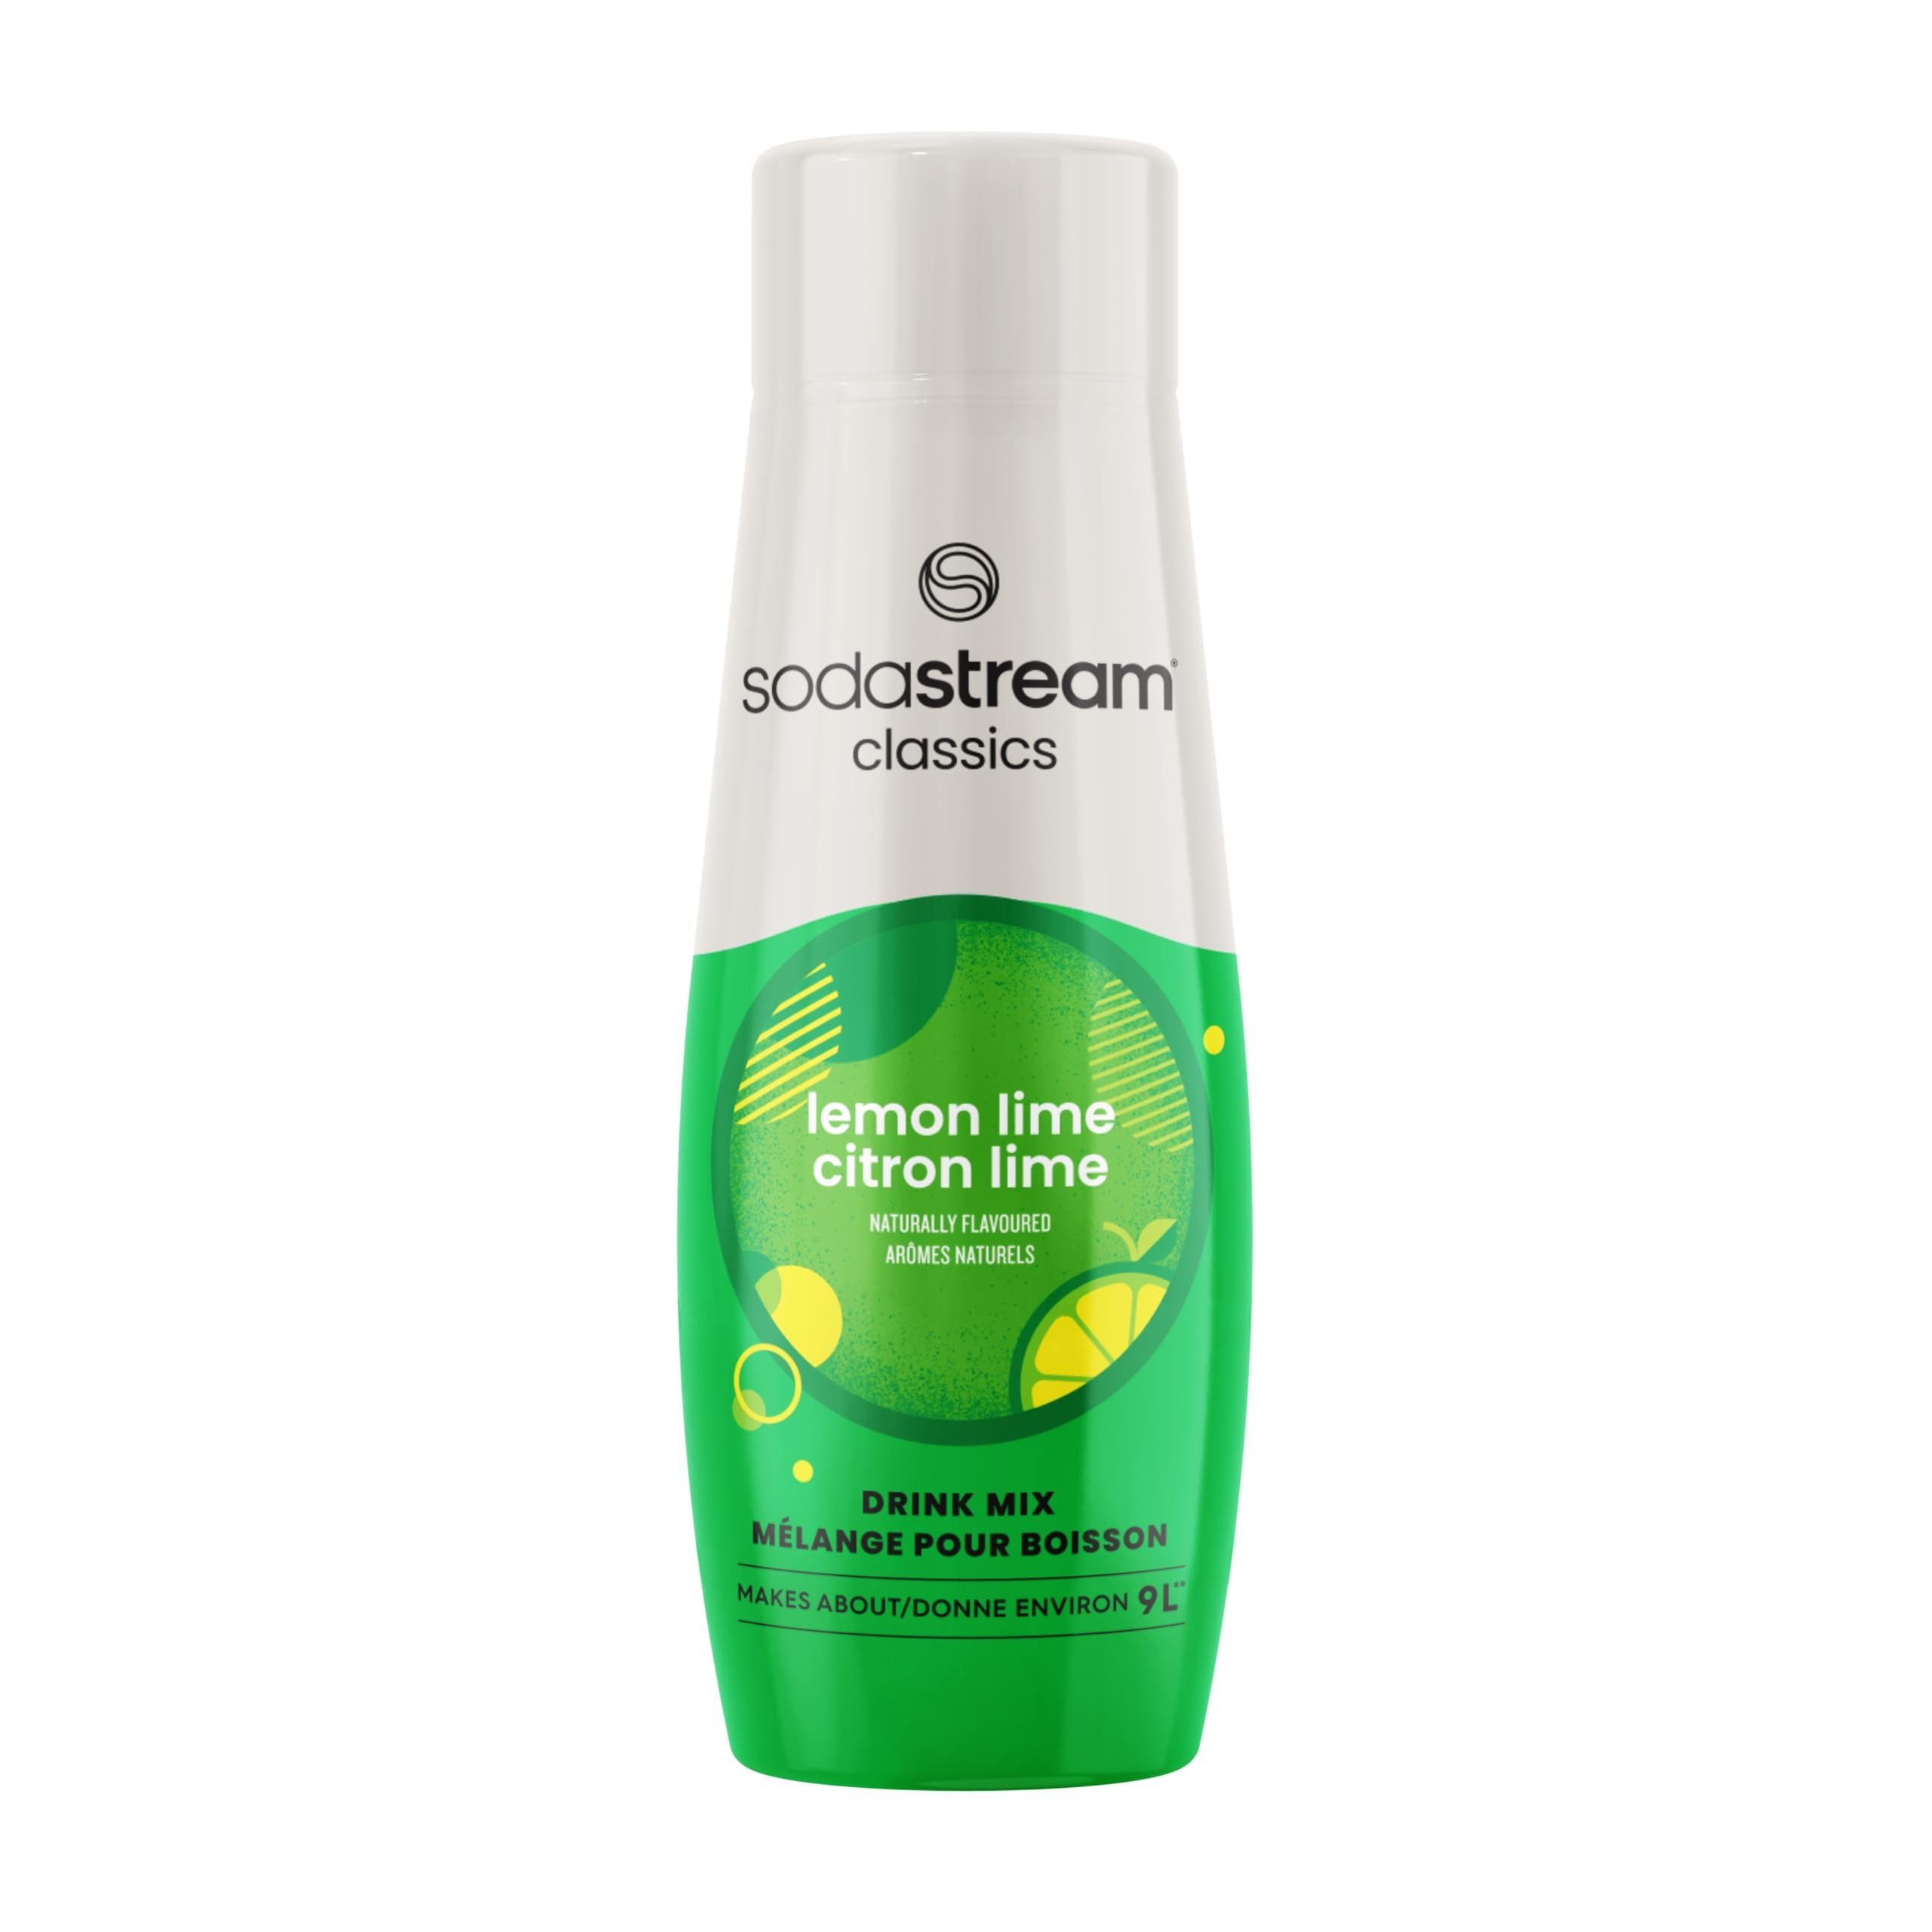
Item Name: sodastream SodaStream Syrup, Fluid Ounce, Lemon Lime, 14.8 Fl Oz
Bullet Point 1: Less sugar than store bought drinks
Bullet Point 2: Does not contain high-fructose corn syrup or aspartame
Bullet Point 3: Each bottle makes 7 liters of refreshing soda
Bullet Point 4: Simply carbonate water with your SodaStream machine
Bullet Point 5: Caffeine-free
Value: 14.8
Unit: fl oz

Price: 5.91